John Turke

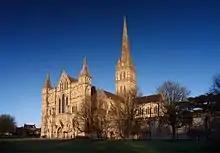
Salisbury Cathedral in southern England, where John Turke was canon in the 14th century

John Turke was an English medieval college Fellow and university chancellor.